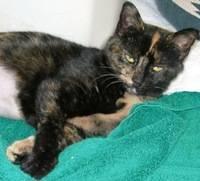
cat